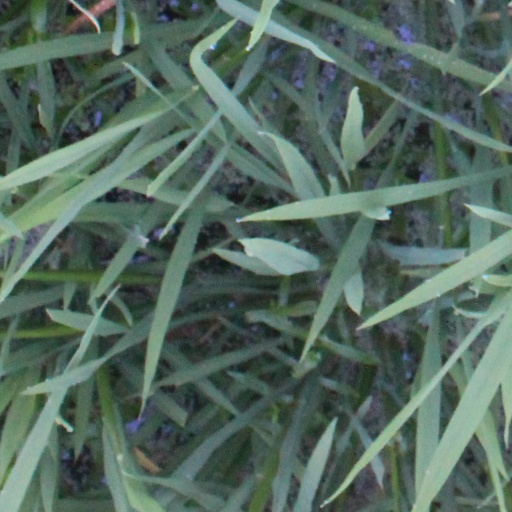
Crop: rice